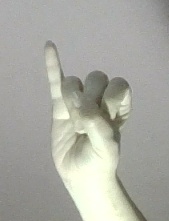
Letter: meem